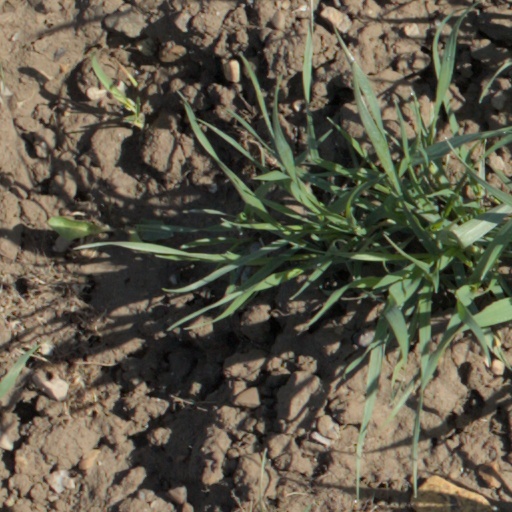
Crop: wheat